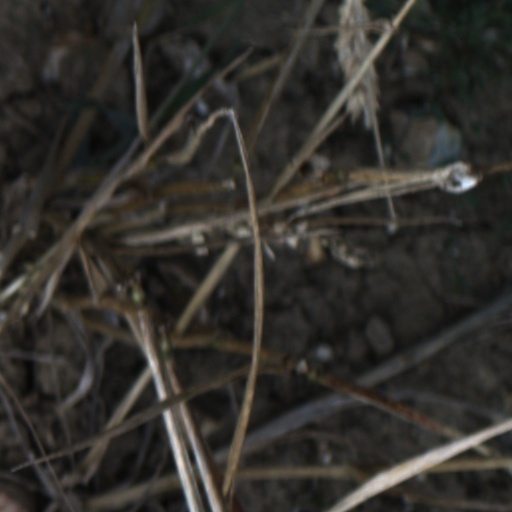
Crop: wheat